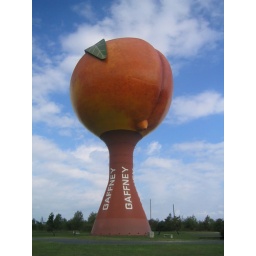
The peach-shaped water tower in Gaffney, SC.